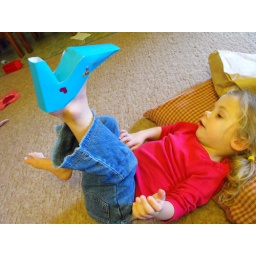
Amelia in a paper shoe